Stingray City, Grand Cayman

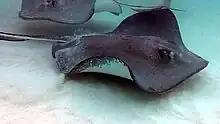
Southern stingrays passing each other at Stingray City Sandbar off of Grand Cayman Island

Stingray City is a shallow sandbar in the northeast region of the Grand Cayman's North Sound. GPS coordinates of Stingray City, Grand Cayman, Cayman Islands. Latitude: 19.3757 Longitude: -81.3048. It is just inside a natural channel that passes through the barrier reef.